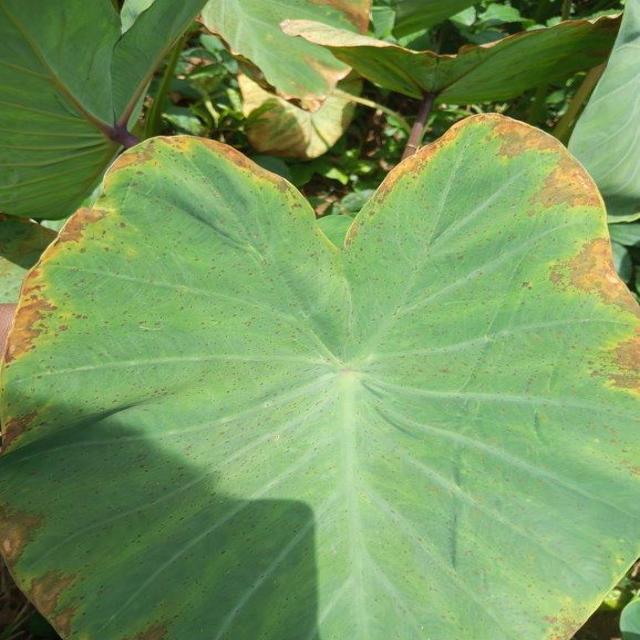
Label: Early_Blight